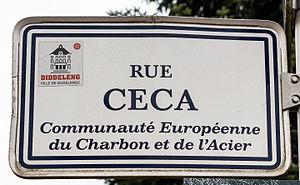
La Communauté européenne du charbon et de l'acier était une organisation internationale fondée sur le traité de Paris, entré en vigueur le 23 juillet 1952 pour une durée de 50 ans.